Assam Engineering College

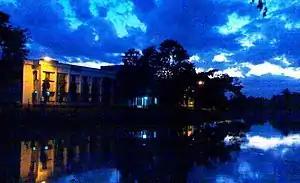
AEC Chemical/Administrative Building in the evening

The Electrical Engineering branch established its roots in Assam Engineering College in 1957, as the second functioning branch.